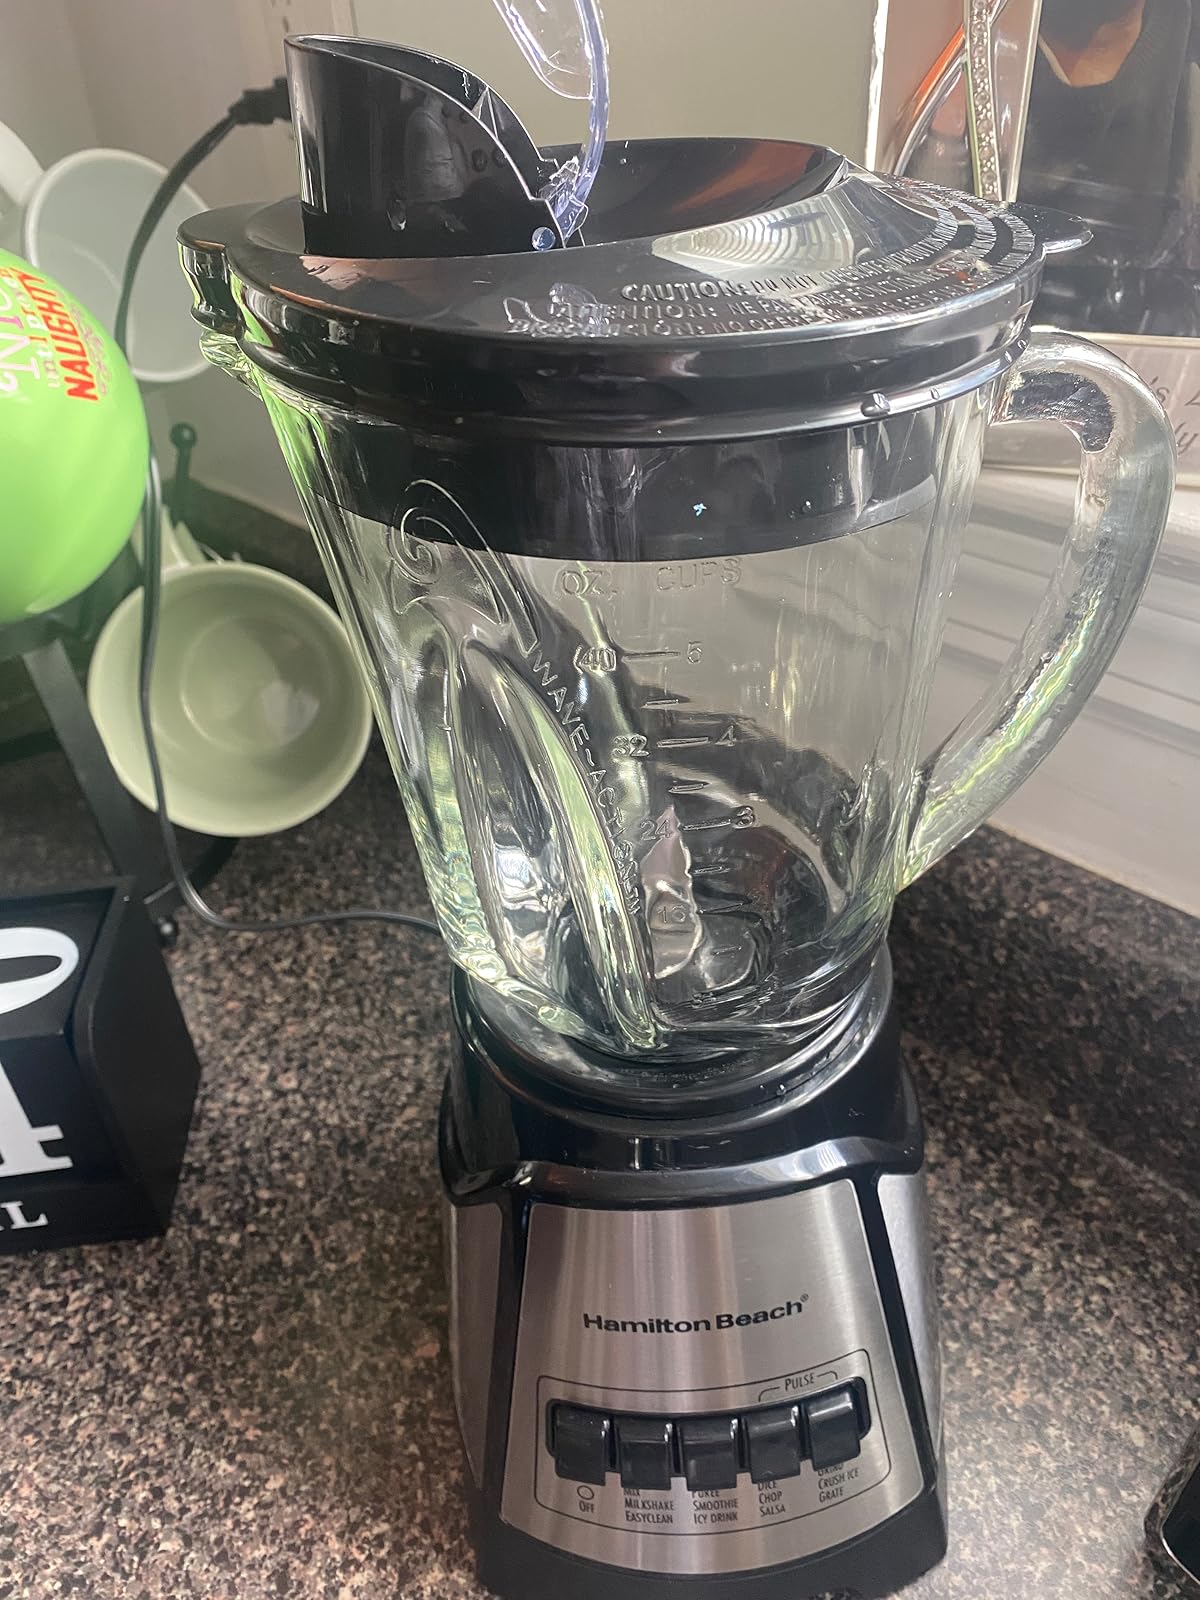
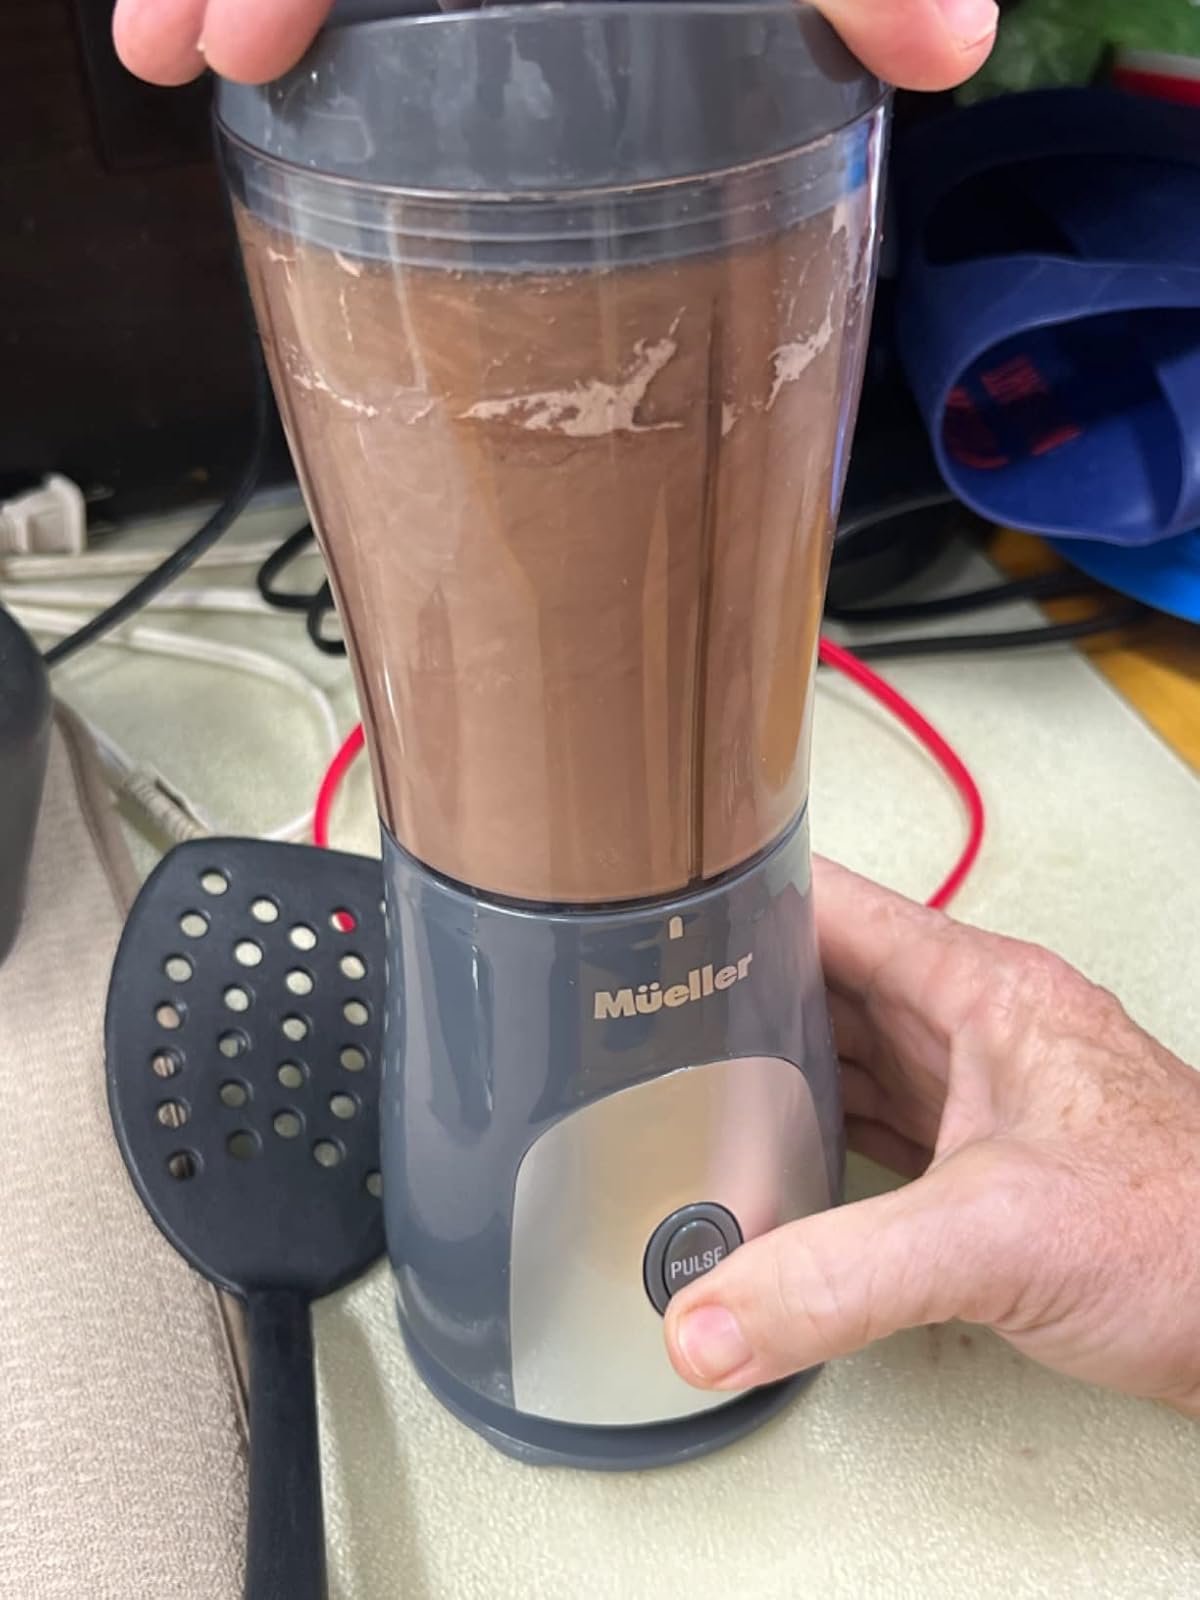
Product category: items_blender
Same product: no